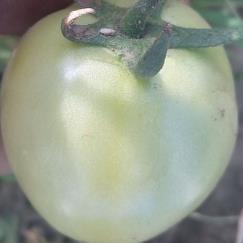
Crop: Tomato
Condition: healthy-fruit